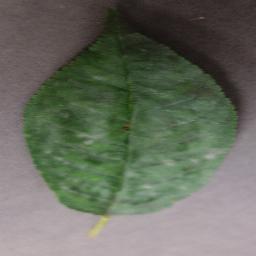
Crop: cherry
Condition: (including_sour)_powdery_mildew